Bradley Chubb

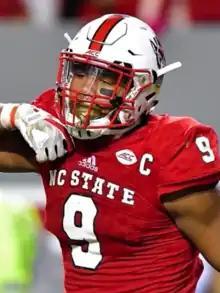
Chubb with the NC State Wolfpack in 2017

Bradley Austin Chubb (born June 24, 1996) is an American professional football linebacker for the Miami Dolphins of the National Football League (NFL). He played college football for the NC State Wolfpack, and was selected by the Denver Broncos in the first round of the 2018 NFL draft.